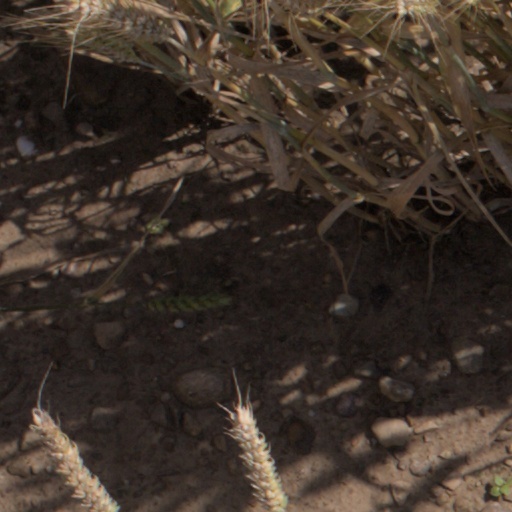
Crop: wheat